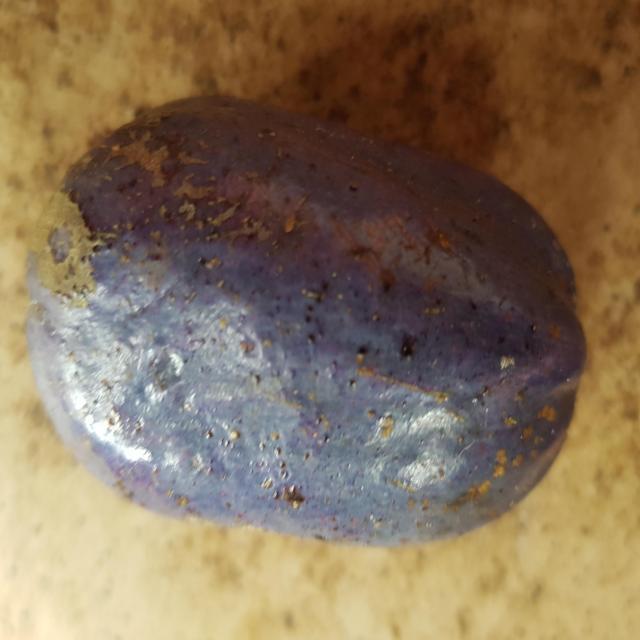
Plum grade: unaffected